1698 Ambato earthquake

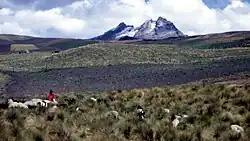
Landslides triggered on Carihuairazo killed thousands of people

The towns of Ambato and Latacunga were totally destroyed; Riobamba suffered partial destruction. In Ambato, over 3,000 people died; 2,000 died in Latacunga and 1,500 died elsewhere. The earthquake occurred at 01:00 local time. At Ambato, all homes collapsed, burying and killing entire families. Some earthquake survivors were trapped under rubble.